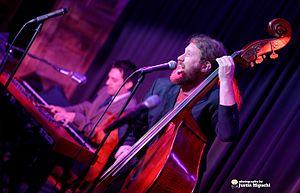
Postmodern Jukebox est un ensemble musical américain créé par le pianiste et arrangeur Scott Bradlee en 2011. Ce dernier réarrange des musiques modernes populaires dans des styles musicaux vintages, notamment de la première partie du XXᵉ siècle, tels que le swing, le jazz ou la soul. Les chansons sont interprétées par un ou plusieurs vocalistes accompagnés de musiciens, puis publiées en vidéo sur la plateforme YouTube, où PMJ compte plus de 4,8 millions d'abonnés en juin 2020.